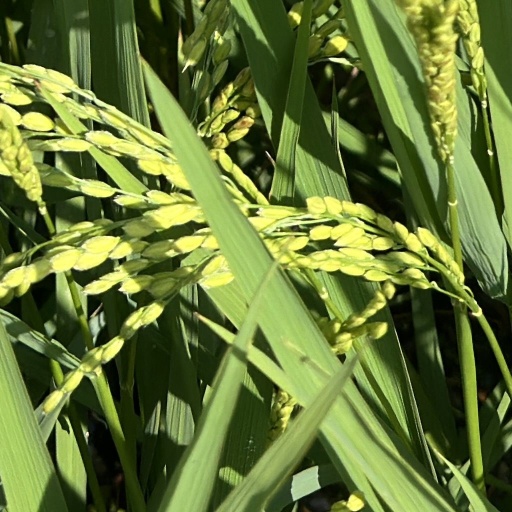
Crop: rice